Answer in natural language. Considering the relative positions, is framed sunset landscape decor above or below abstract rectangle frame on wall? Choose between the following options: above or below
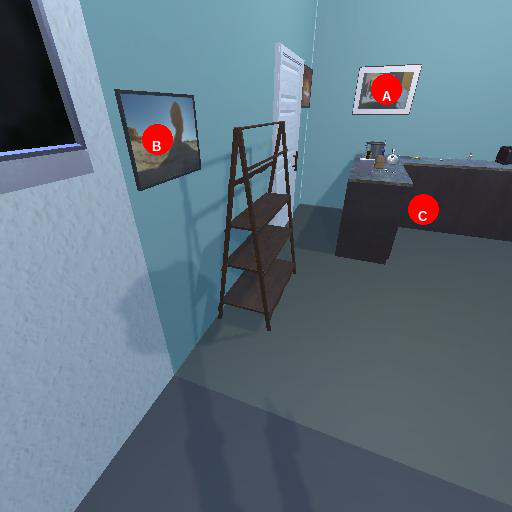
<answer>below</answer>